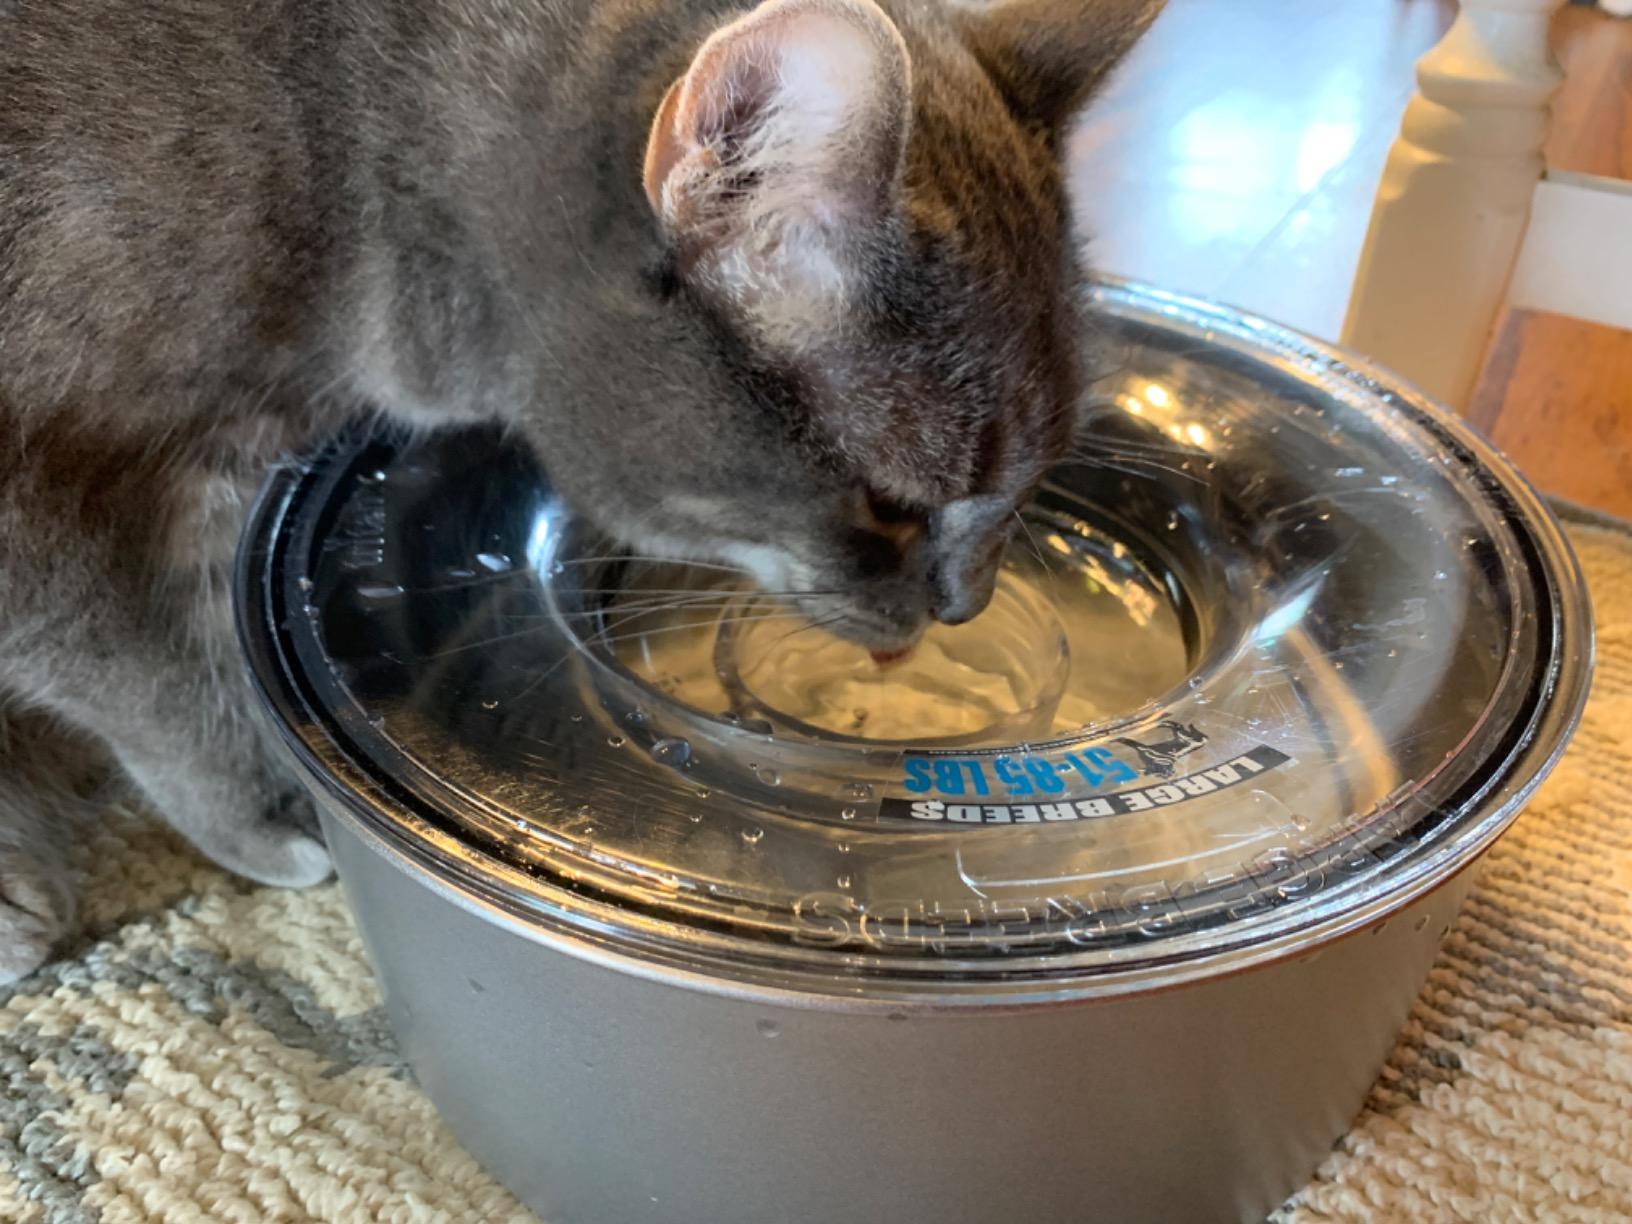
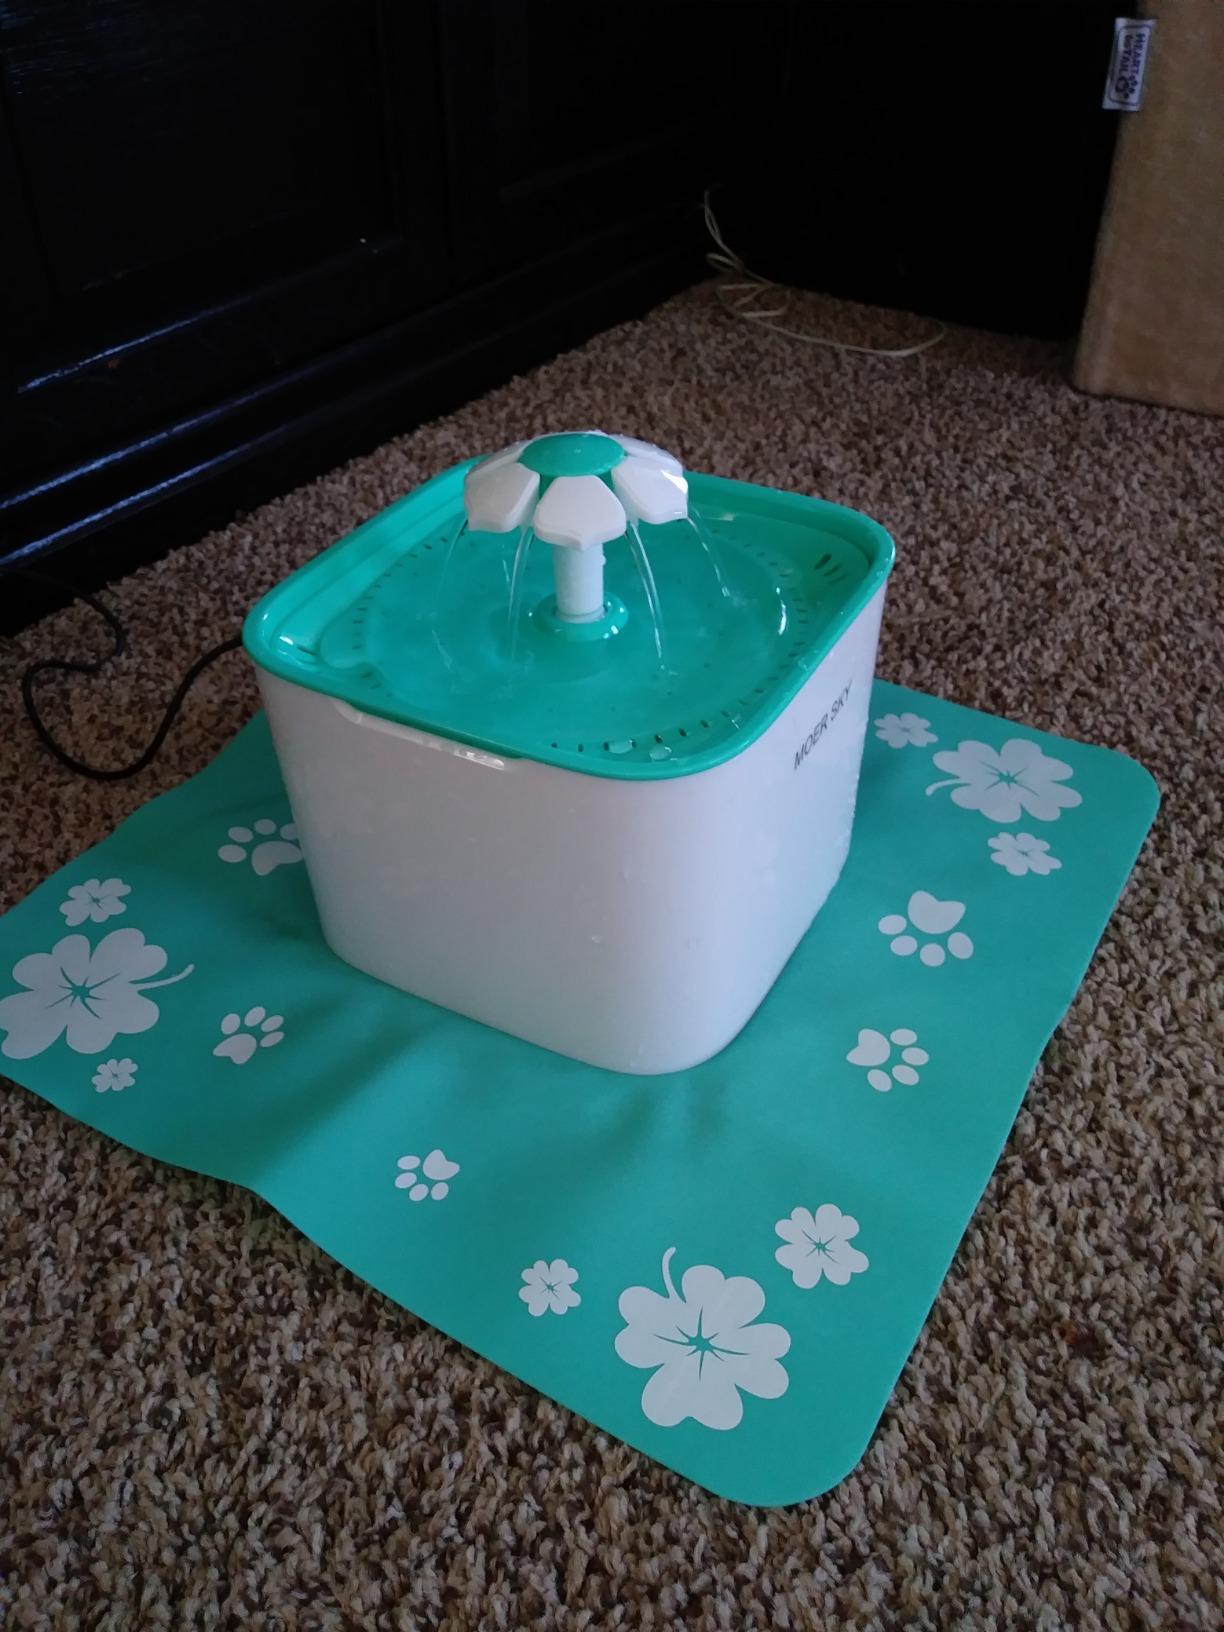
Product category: items_bowl
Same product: no